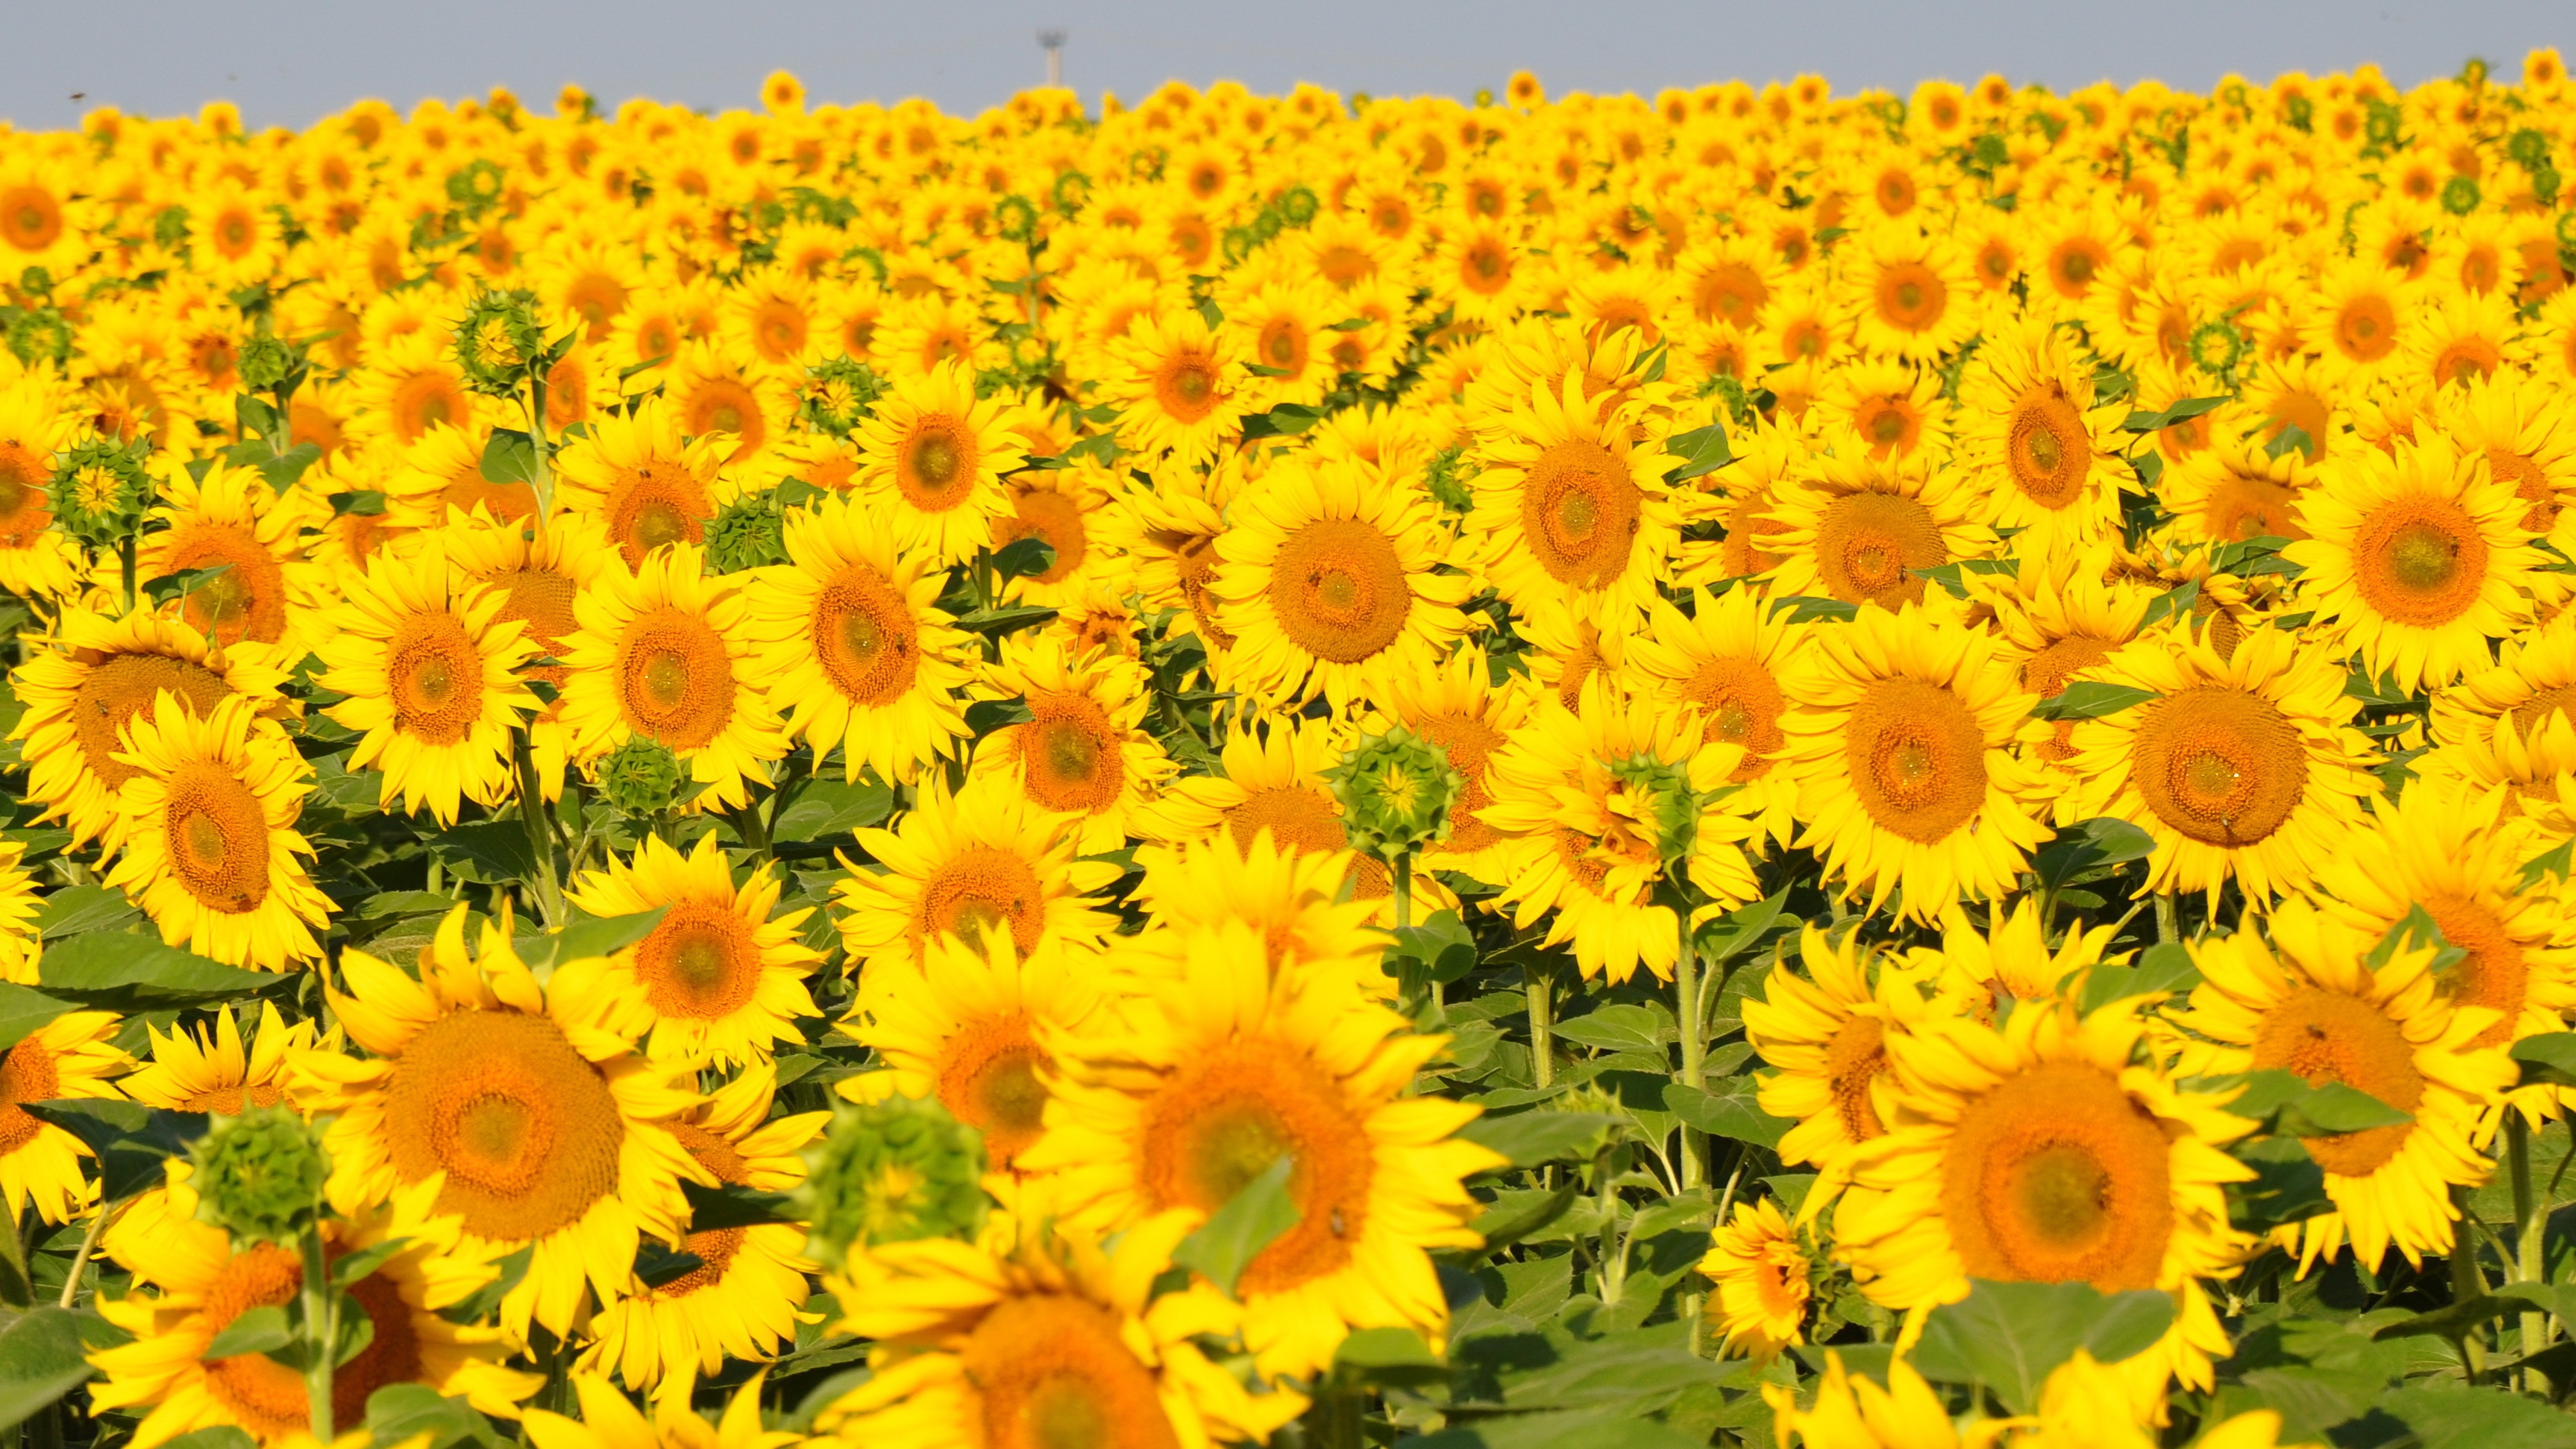
plant, field, flower, yellow, sunflower, yellow flower, sunflower field, flowering plant, daisy family, sunflower seed, annual plant, land plant